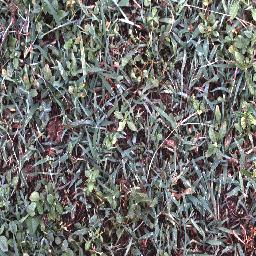
Label: negative